Henry Josiah Griswold

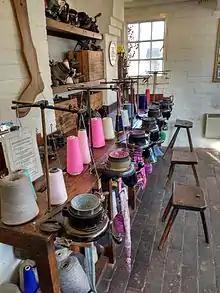
Griswold knitting machines at Ruddington Framework Knitters Museum

Henry Josiah Griswold (1837–1929), born in Madison, Connecticut, had a significant role in modifying circular knitting machines. Because of Henry Josiah Griswold, in England, the word "Griswold" became synonymous with domestic circular knitting machines. He founded a hosiery company in 1891 with the name "London and Leicester Hosiery Company" and also leased a factory on Winifred Street in Leicester. Griswold returned to America between 1890 and 1892 and sold his rights to the firm to I. L. Berridge.